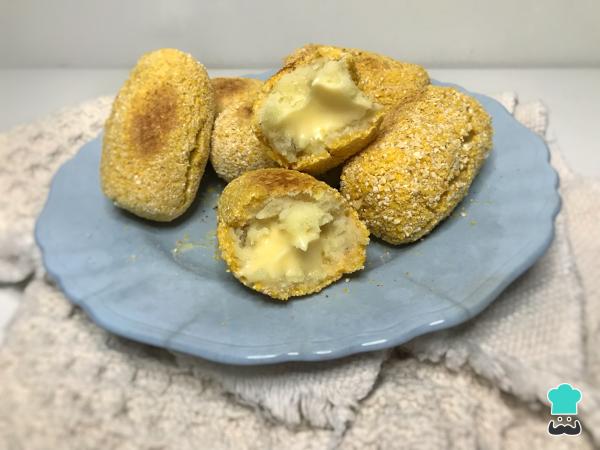
¡Sírvelas y disfruta de estas deliciosas y crocantes croquetas de papa fáciles!¿Qué te ha parecido esta receta de croquetas de patatas rellenas de queso? Déjanos en los comentarios tu opinión.